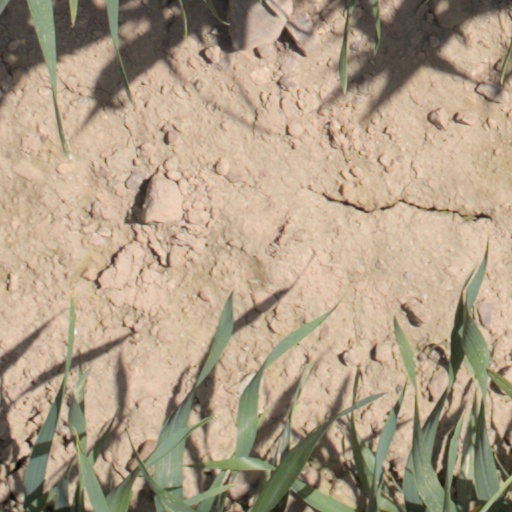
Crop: wheat